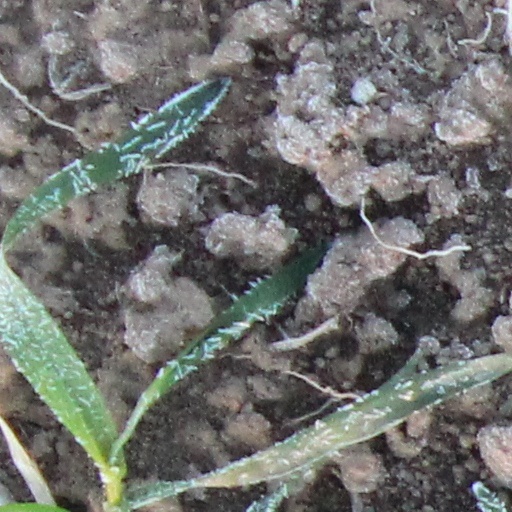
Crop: wheat